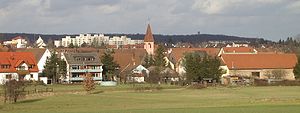
Oberasbach / Geografi
Byen set fra sydvest.
Oberasbach er en by i Landkreis Fürth i Regierungsbezirk Mittelfranken i den tyske delstat Bayern.